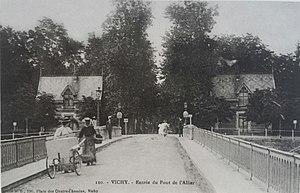
Vichy s'est construite à un des points de franchissement historique de l'Allier où devait exister un gué. Les premiers ponts dont on a la trace datent de l'Antiquité avec les ponts provisoires en bois construits par Jules César pour son retour de la bataille de Gergovie puis un pont, également en bois, pendant la période gallo-romaine, probablement vers l'actuel quartier thermal. Au Moyen Âge et aux siècles suivants un pont, toujours en bois, existera mais au pied de la nouvelle cité, bâtie sur la butte des Célestins. Il sera régulièrement emporté par les violentes crues de l'Allier et reconstruit avec plus ou moins de délai. La ville connaitra ainsi de longues périodes sans pont où seul le bac permettait la traversée de la rivière. En 1832, un pont suspendu sera construit mais au cours des décennies suivantes, il sera lui aussi plusieurs fois endommagé et partiellement emporté par les différentes crues centennales de l'Allier qui marquèrent le XIXᵉ et il faut attendre 1870 et la construction d'un pont en fonte pour voir la construction d'un pont durable. Il sera remplacé en 1932, au même endroit, par un pont plus large en poutres métalliques, l'actuel pont de Bellerive.
Le chalet des suppliques est un petit chalet construit en 1864 à Vichy, à l'entrée du pont de Vichy, au sein du parc alors nouvellement créé le long de l'Allier pour servir de logement pour le gardien du parc. À l'origine, deux chalets identiques furent construits, de part et d'autre de la route au débouché du pont mais le chalet en amont fut détruit en 1931 ou 1932 pour la construction d'un nouveau pont plus large. Le nom du chalet vient de la légende qu'il servait à recueillir les suppliques adressées à Napoléon III lors de ses séjours dans la station thermale.